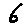
Label: 6